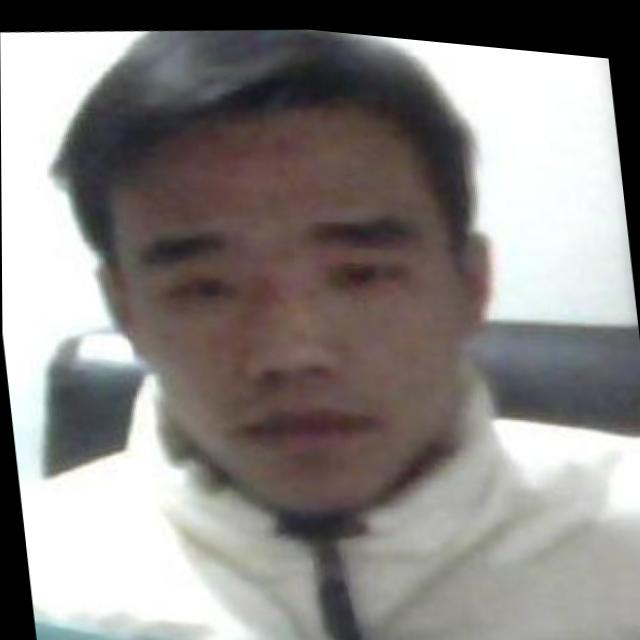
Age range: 21-44